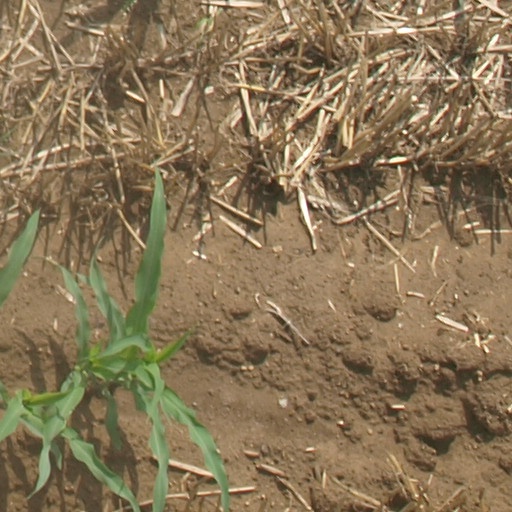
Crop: maize; corn